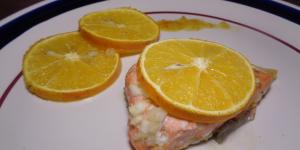
salmon al horno con naranja y miel